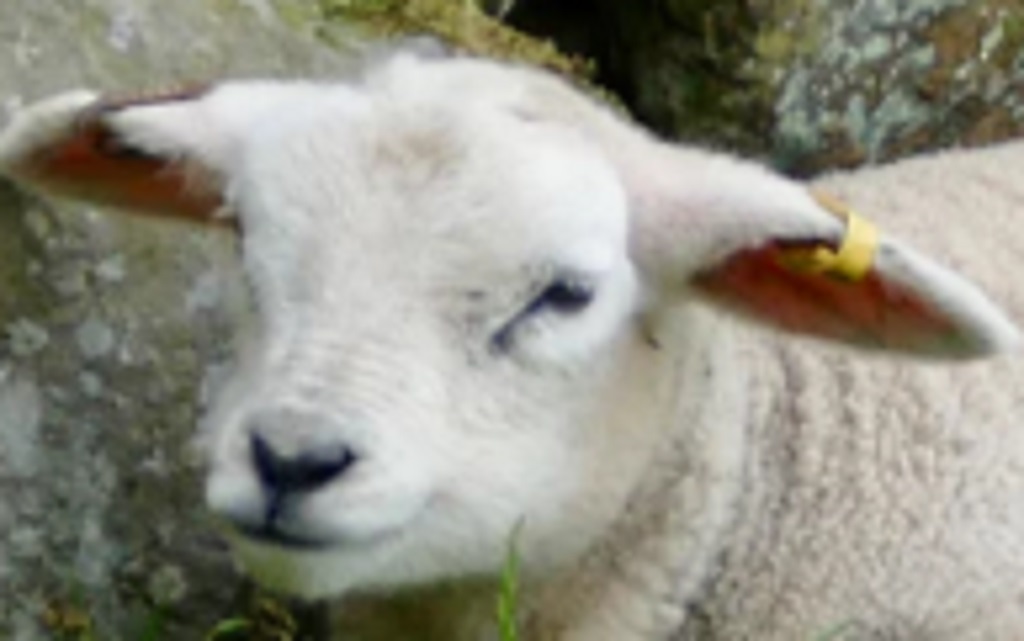
Label: pain